History of Asian art

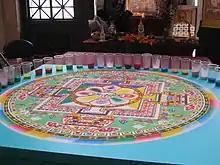
Tibetan Buddhist Sand mandala displaying its materials

Early jade was used as an ornament or as sacrificial utensils. The earliest Chinese carved-jade object appeared in the Hemudu culture in the early Neolithic period (about 3500–2000 BCE). During the Shang dynasty (c. 1600–1046 BCE), Bi (circular perforated jade) and Cong (square jade tube) appeared, which were presumed to be sacrificial utensils, representing the sky and the earth. In the Zhou dynasty (1046–256 BCE), due to the use of higher hardness engraving tools, jades were carved more delicately and began to be used as a pendant or ornament in clothing. Jade was considered to be immortal and could protect the owner, so carved-jade objects were often buried with the deceased, such as a jade burial suit from the tomb of Liu Sheng, a prince of the Western Han dynasty.